Terry Allen (artist)

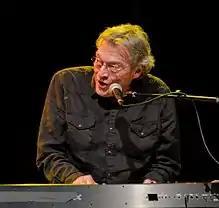
Terry Allen in Dallas, 2018

Terry Allen (born May 7, 1943) is an American singer-songwriter and visual artist from Lubbock, Texas. Allen's musical career spans several albums in the Texas country and outlaw country genres, and his visual art includes painting, conceptual art, performance, and sculpture, with a number of notable bronze sculptures installed publicly in various cities throughout the United States. He currently lives in Santa Fe, New Mexico.